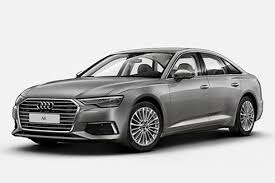
Label: noambulance